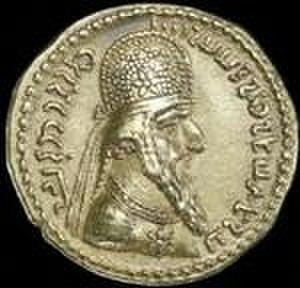
Pièce du règne de Ardashir Ier